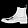
Label: Ankle boot